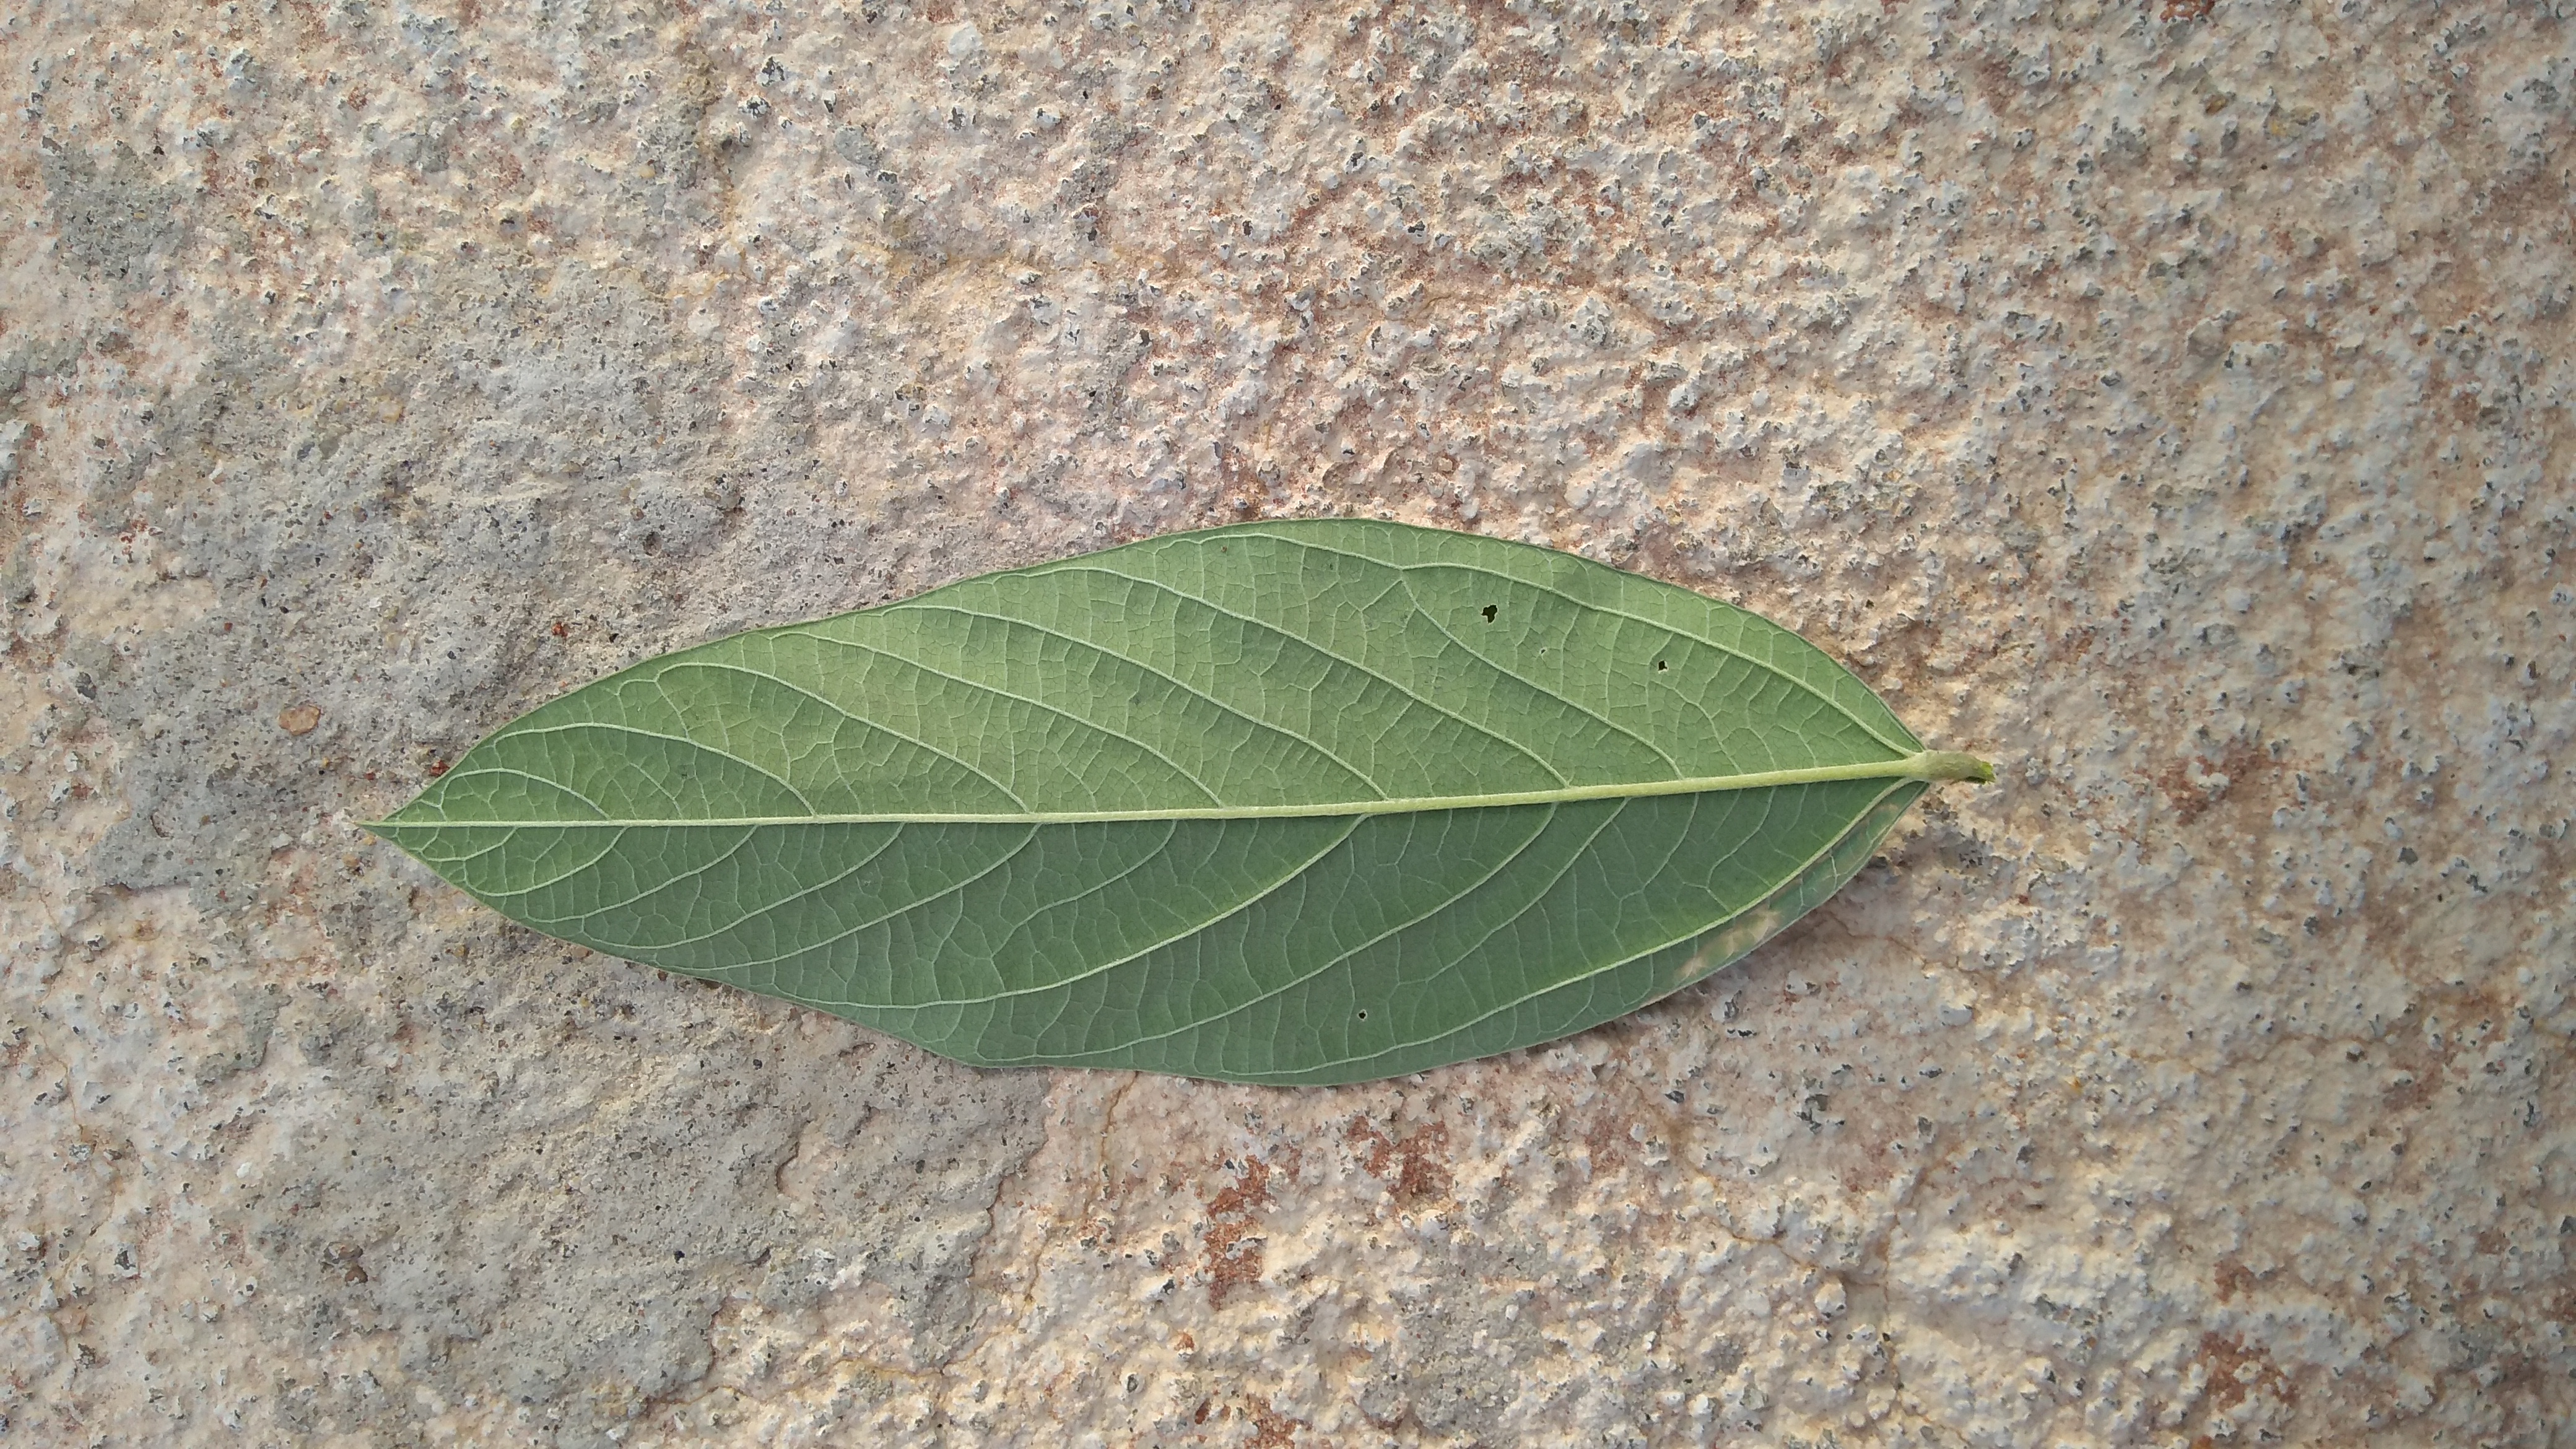
Plant: Pea